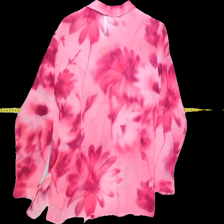
View: back
Type: Shirt
Category: Ladies
Brand: Not Applicable
Colors: Pink, Purple
Material: 100%polyester
Pattern: Geometric print
Cut: Regular, Collar
Season: All
Trend: No trend
Stains: No
Price range: <50
Recommended usage: Export